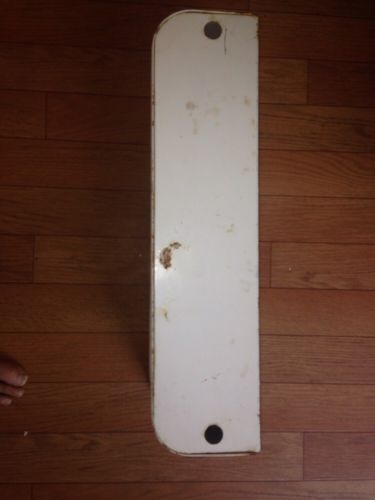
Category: cabinet